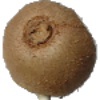
Label: Kiwi 1